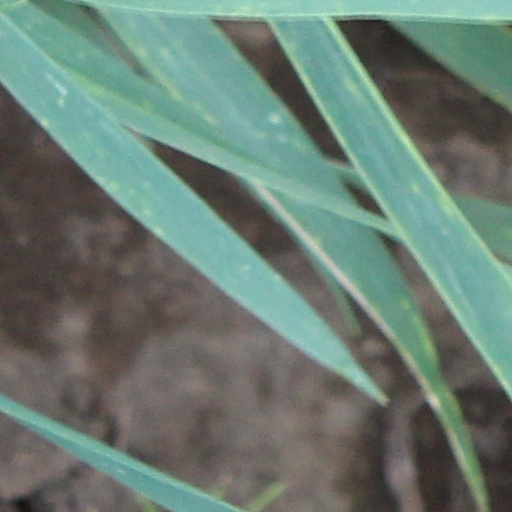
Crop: wheat